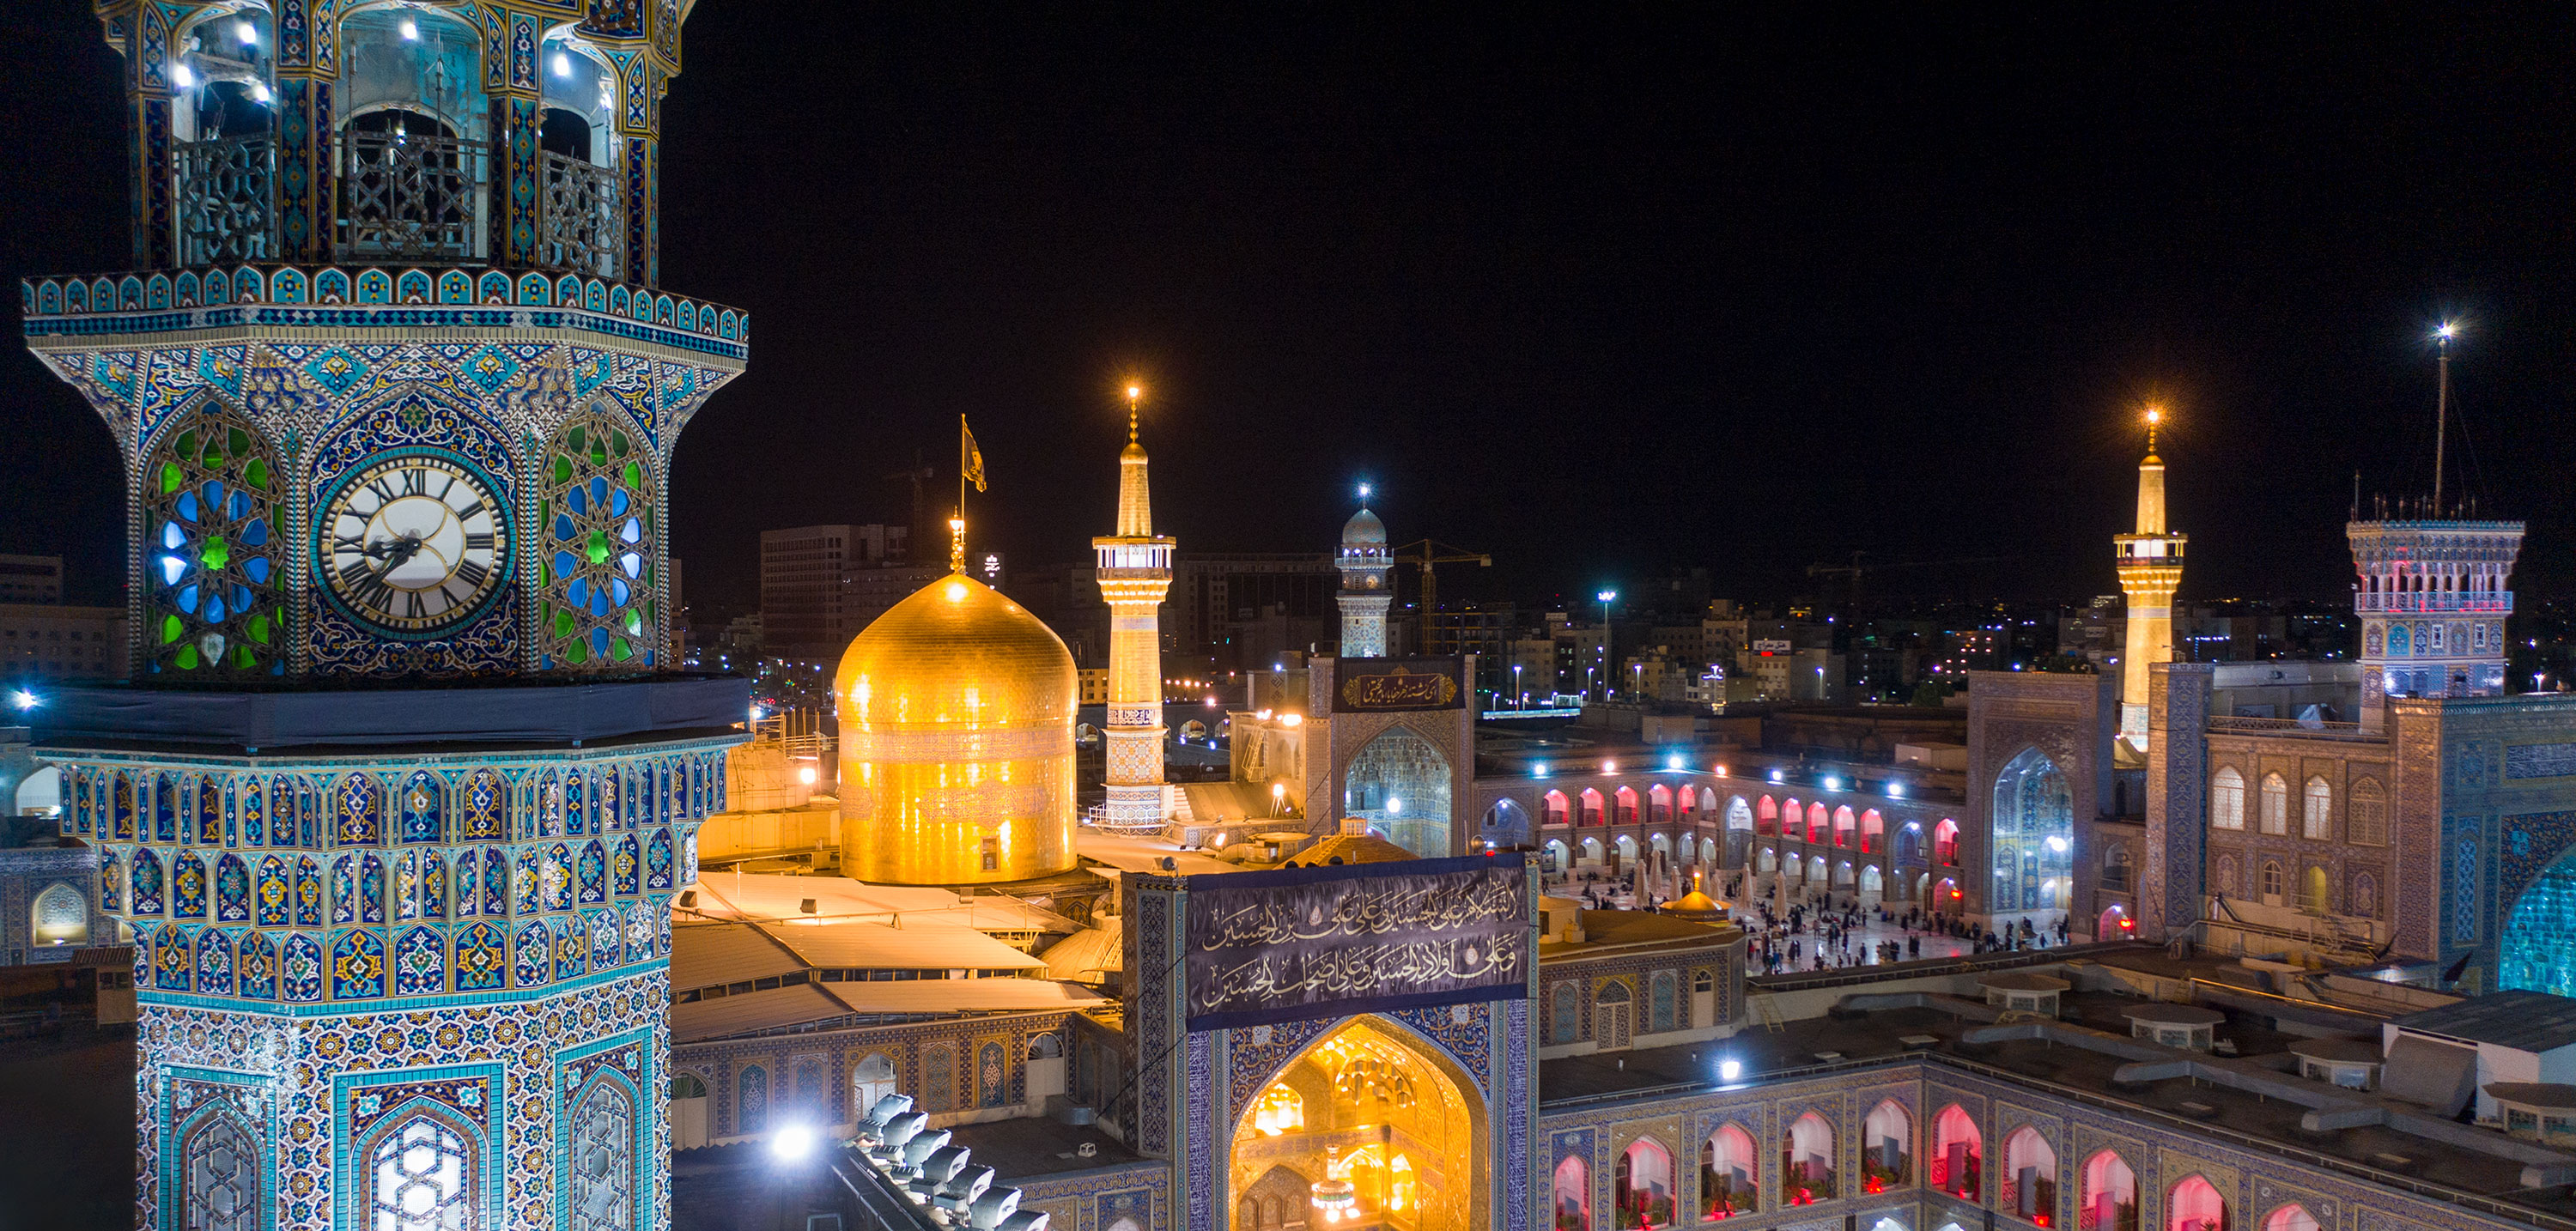
city, building, light, sky, lighting, world, cityscape, metropolis, midnight, facade, event, darkness, window, byzantine architecture, dome, night, art, arch, mixed use, place of worship, evening, reflection, tourism, holy places, spire, downtown, town square, tourist attraction, historic site, electricity, skyline, tower, mosque